Inner Sanctum Mystery

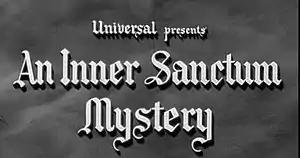

In June 1943, Universal purchased the screen rights to the series from Simon and Schuster, Inc. The "Inner Sanctum Mysteries" feature a "stream of consciousness" voiceover which Edward Dein stated he incorporated into his script at Lon Chaney Jr.'s insistence. With the exception of "Pillow of Death", each film is prefaced with a sequence featuring the bobbing head of actor David Hoffman staring out of a crystal ball, giving warnings to the audience about how each audience member is capable of murder.